Jai Tulunad

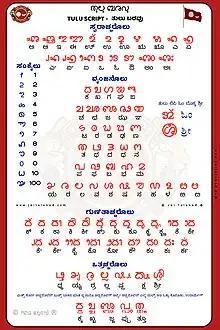
Tulu script chart

The organization has fought against the abused worship of the divine spiritual energy (Daivaradhane/Bootharadhane) according to the law and creates awareness among the people about the actions taken against the abuse.